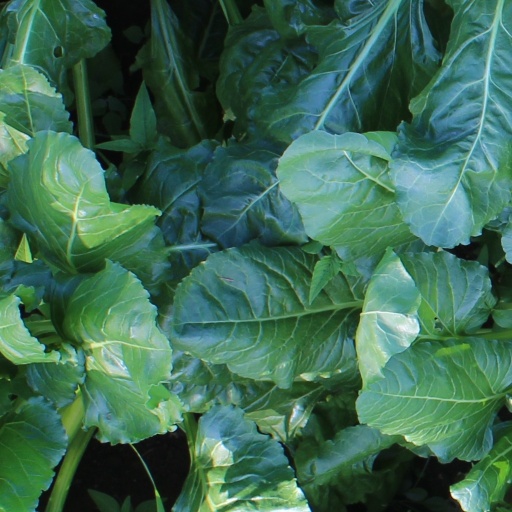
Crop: sugar beet